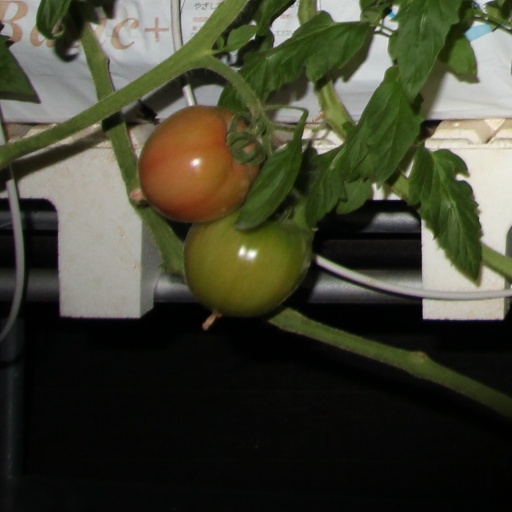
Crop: tomato